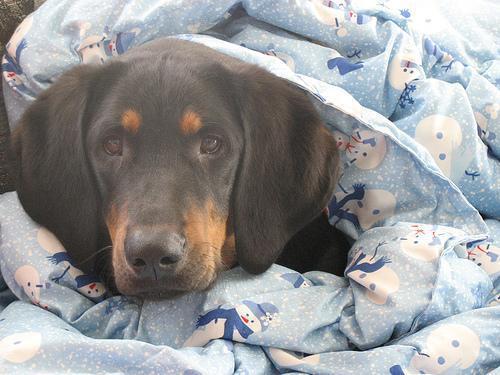
black-and-tan_coonhound